Inverness and Ross-shire Railway

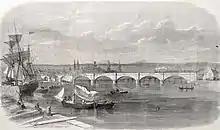
The Ness railway viaduct at the time of opening

So it was that the Inverness and Ross-shire Railway Bill was unopposed in Parliament, and was given royal assent on 3 July 1860, for a line from Inverness to Invergordon, a distance of . This included a crossing of the Caledonian Canal by swing bridge, considered by Ross to be a novelty at the time, and river crossings of the Beauly, Conon, Sgitheach, Allt Graad, and Alness Rivers. Authorised share capital was £215,000.